The Winter Guest

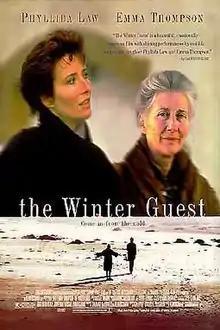
Theatrical release poster

The Winter Guest is a 1997 drama film directed by Alan Rickman (in his feature directorial debut) and starring Phyllida Law and Emma Thompson.